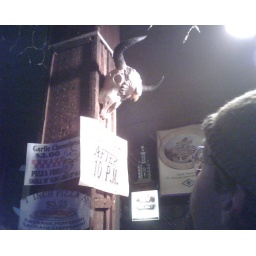
Inside Bonnie and Clyde's, Derek ponders human frailty in the face of the awesome power of the bald eagle-topped bull skull.